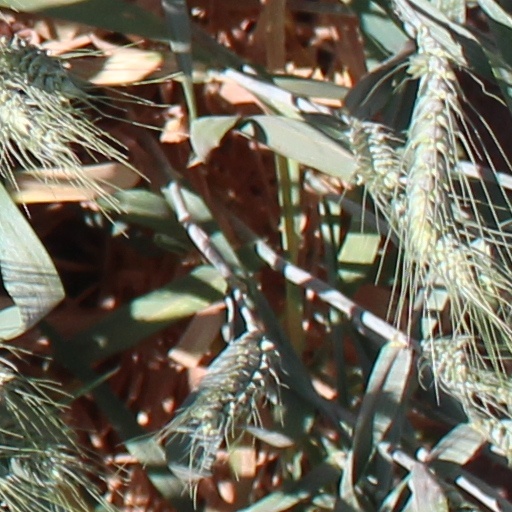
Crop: wheat